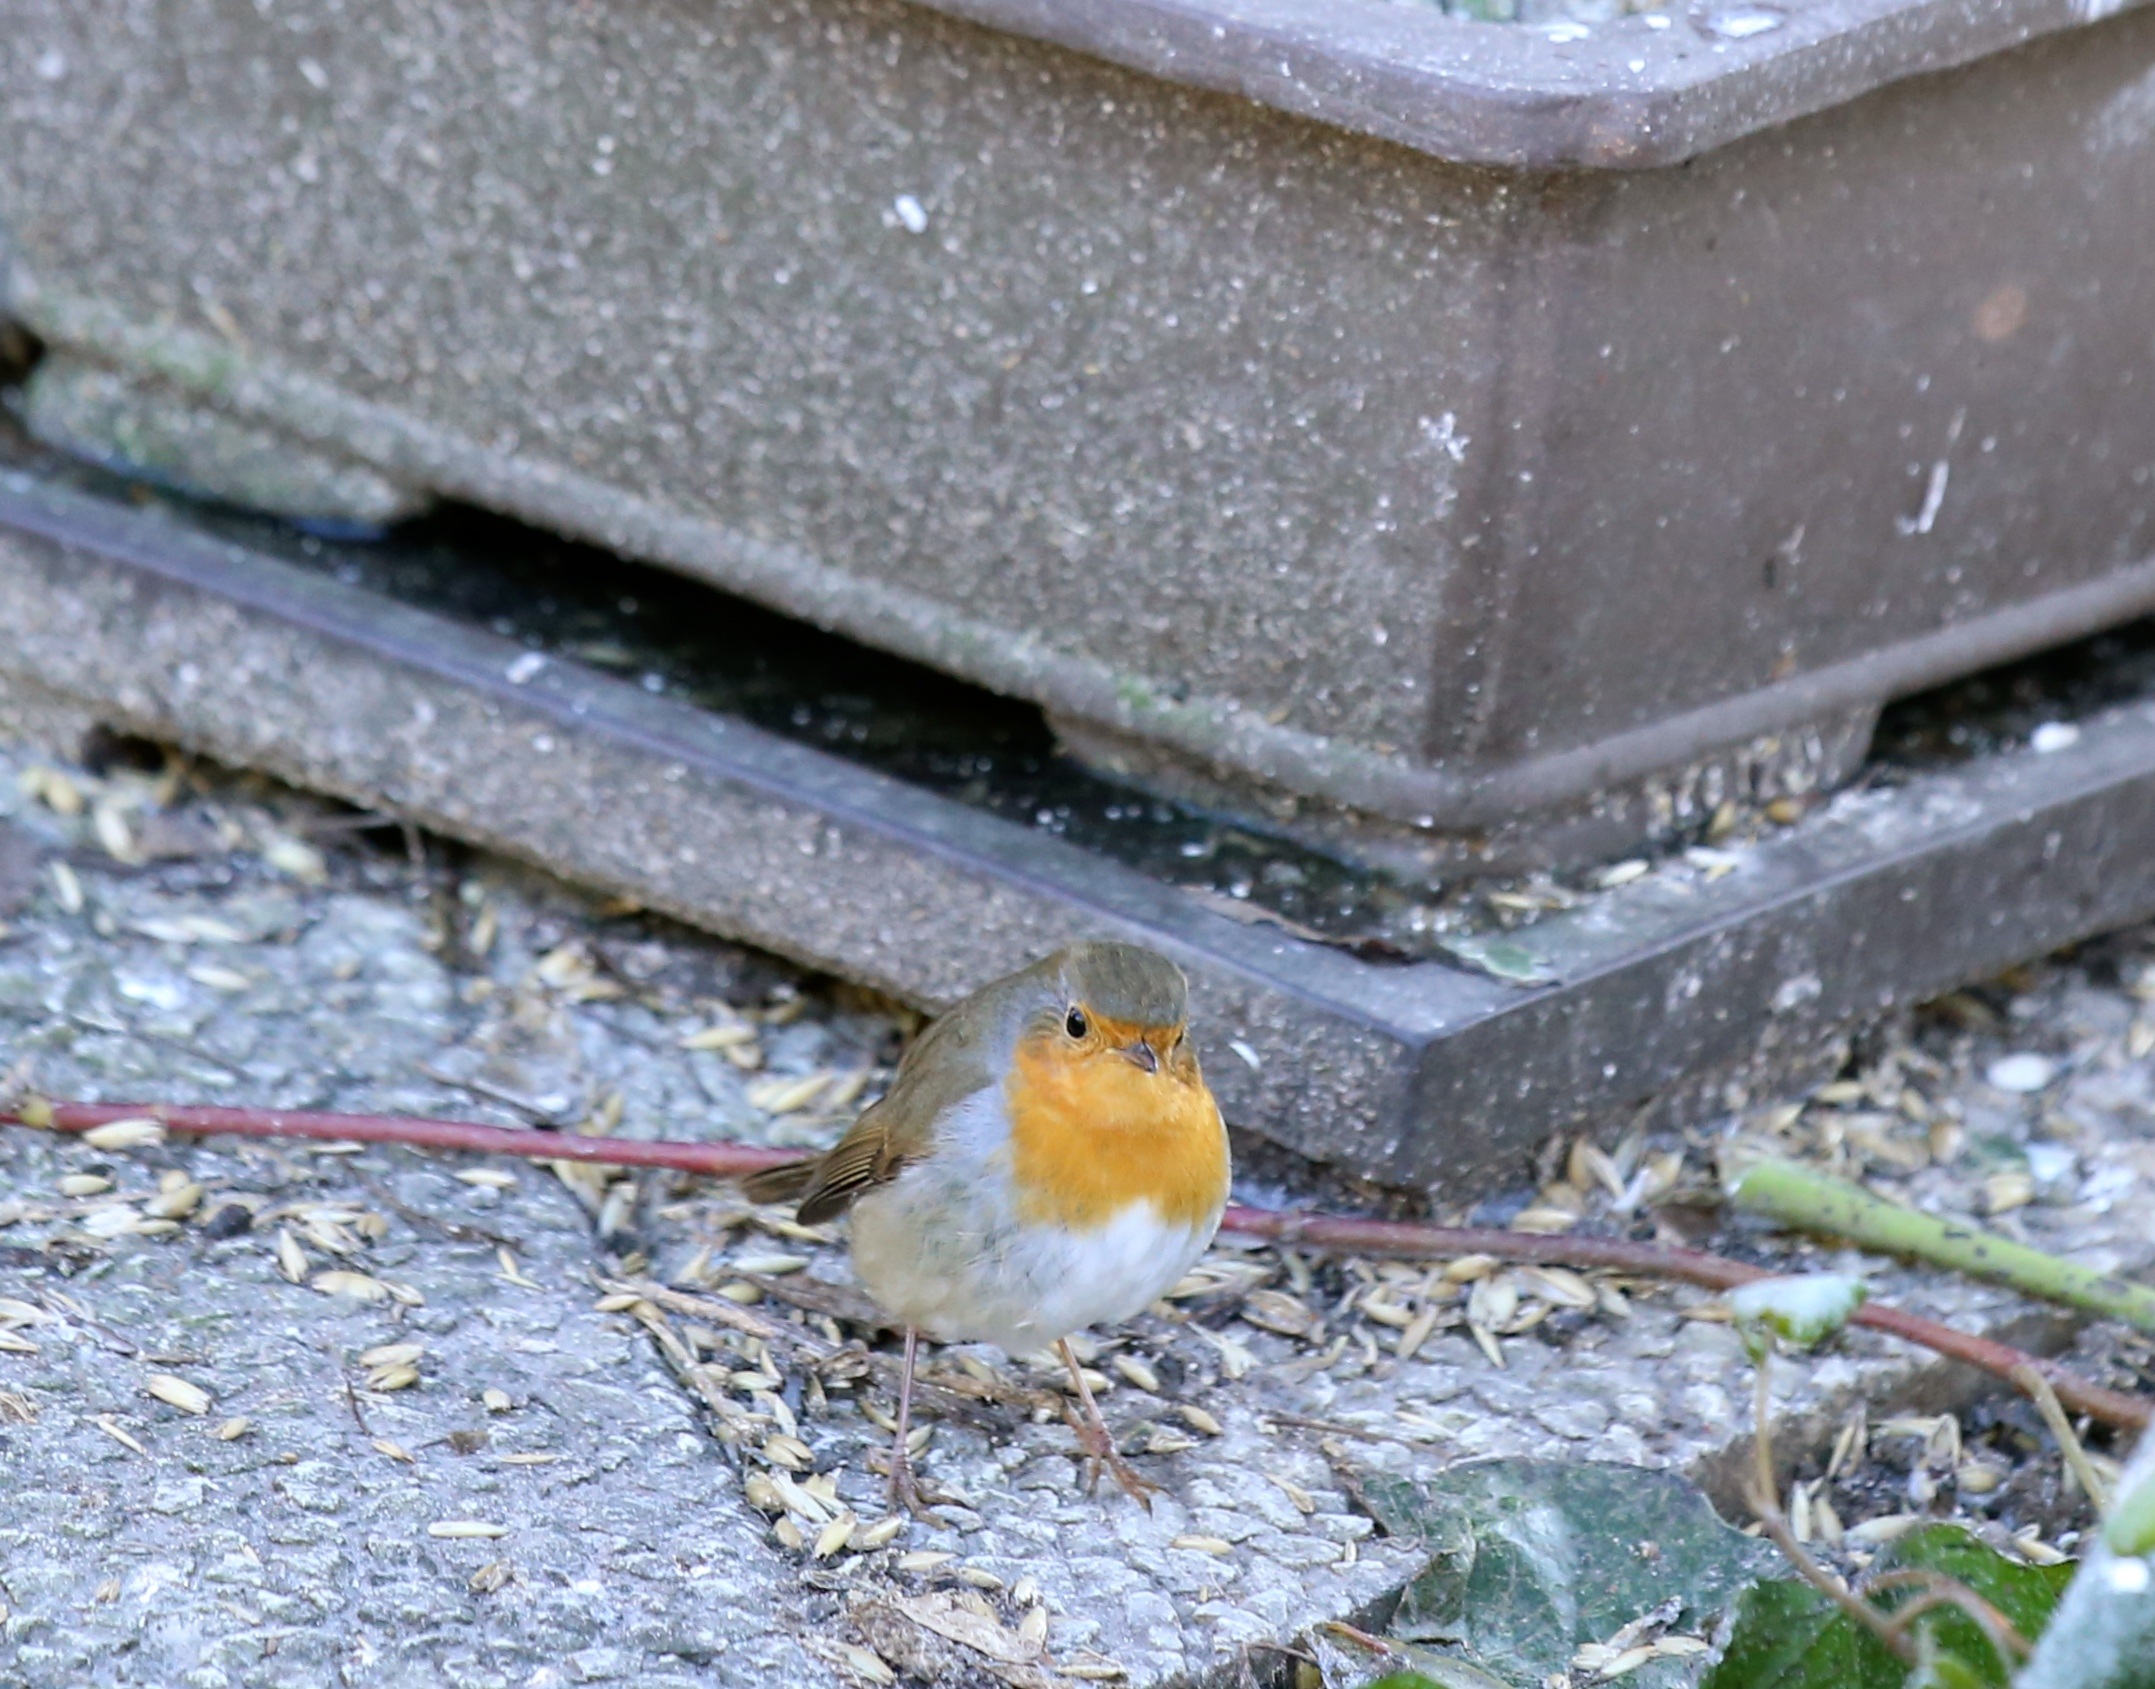
bird, seed, wildlife, fauna, feeding, vertebrate, finch, robins, bird food, old world flycatcher, perching bird, european robin